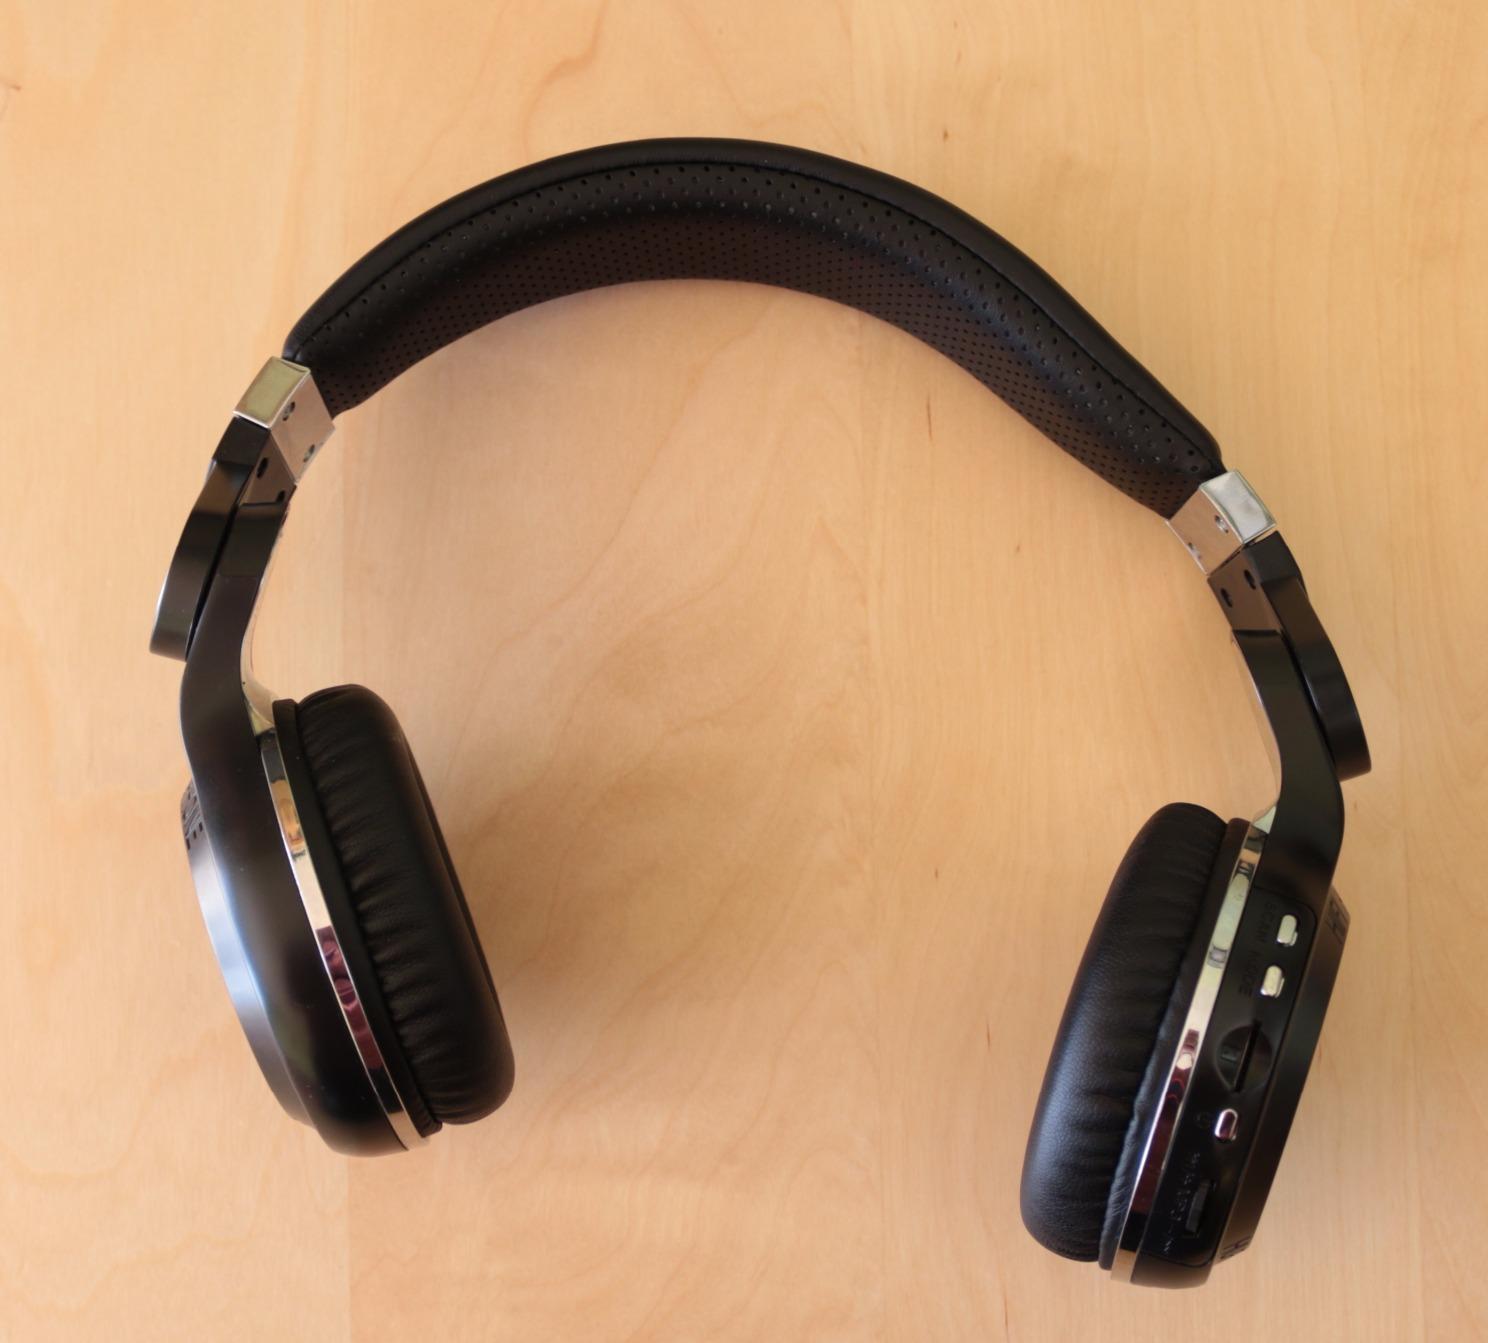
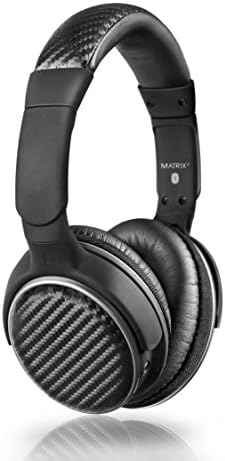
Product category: headphones
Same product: no